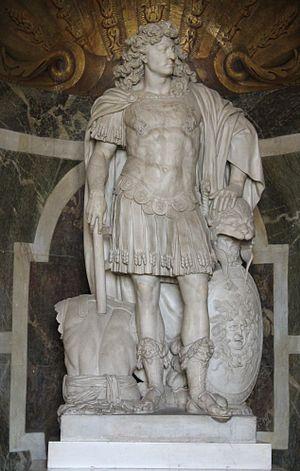
Château de Versailles, salon de Vénus, Louis XIV en empereur romain, par Jean Varin.